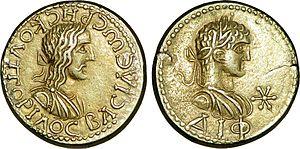
Rhescuporis II est un prince thrace des débuts de l'Empire romain, roi des Astéens et roi des Odryses de 18 av. J.-C. à sa mort en 11 av. J.-C. Il est le fils de Cotys VII et le neveu de Rhémétalcès Iᵉʳ, prince Sapéen depuis 31 av. J.-C., son tuteur et successeur à la tête du dernier royaume thrace à partir de 11 av. J.-C.